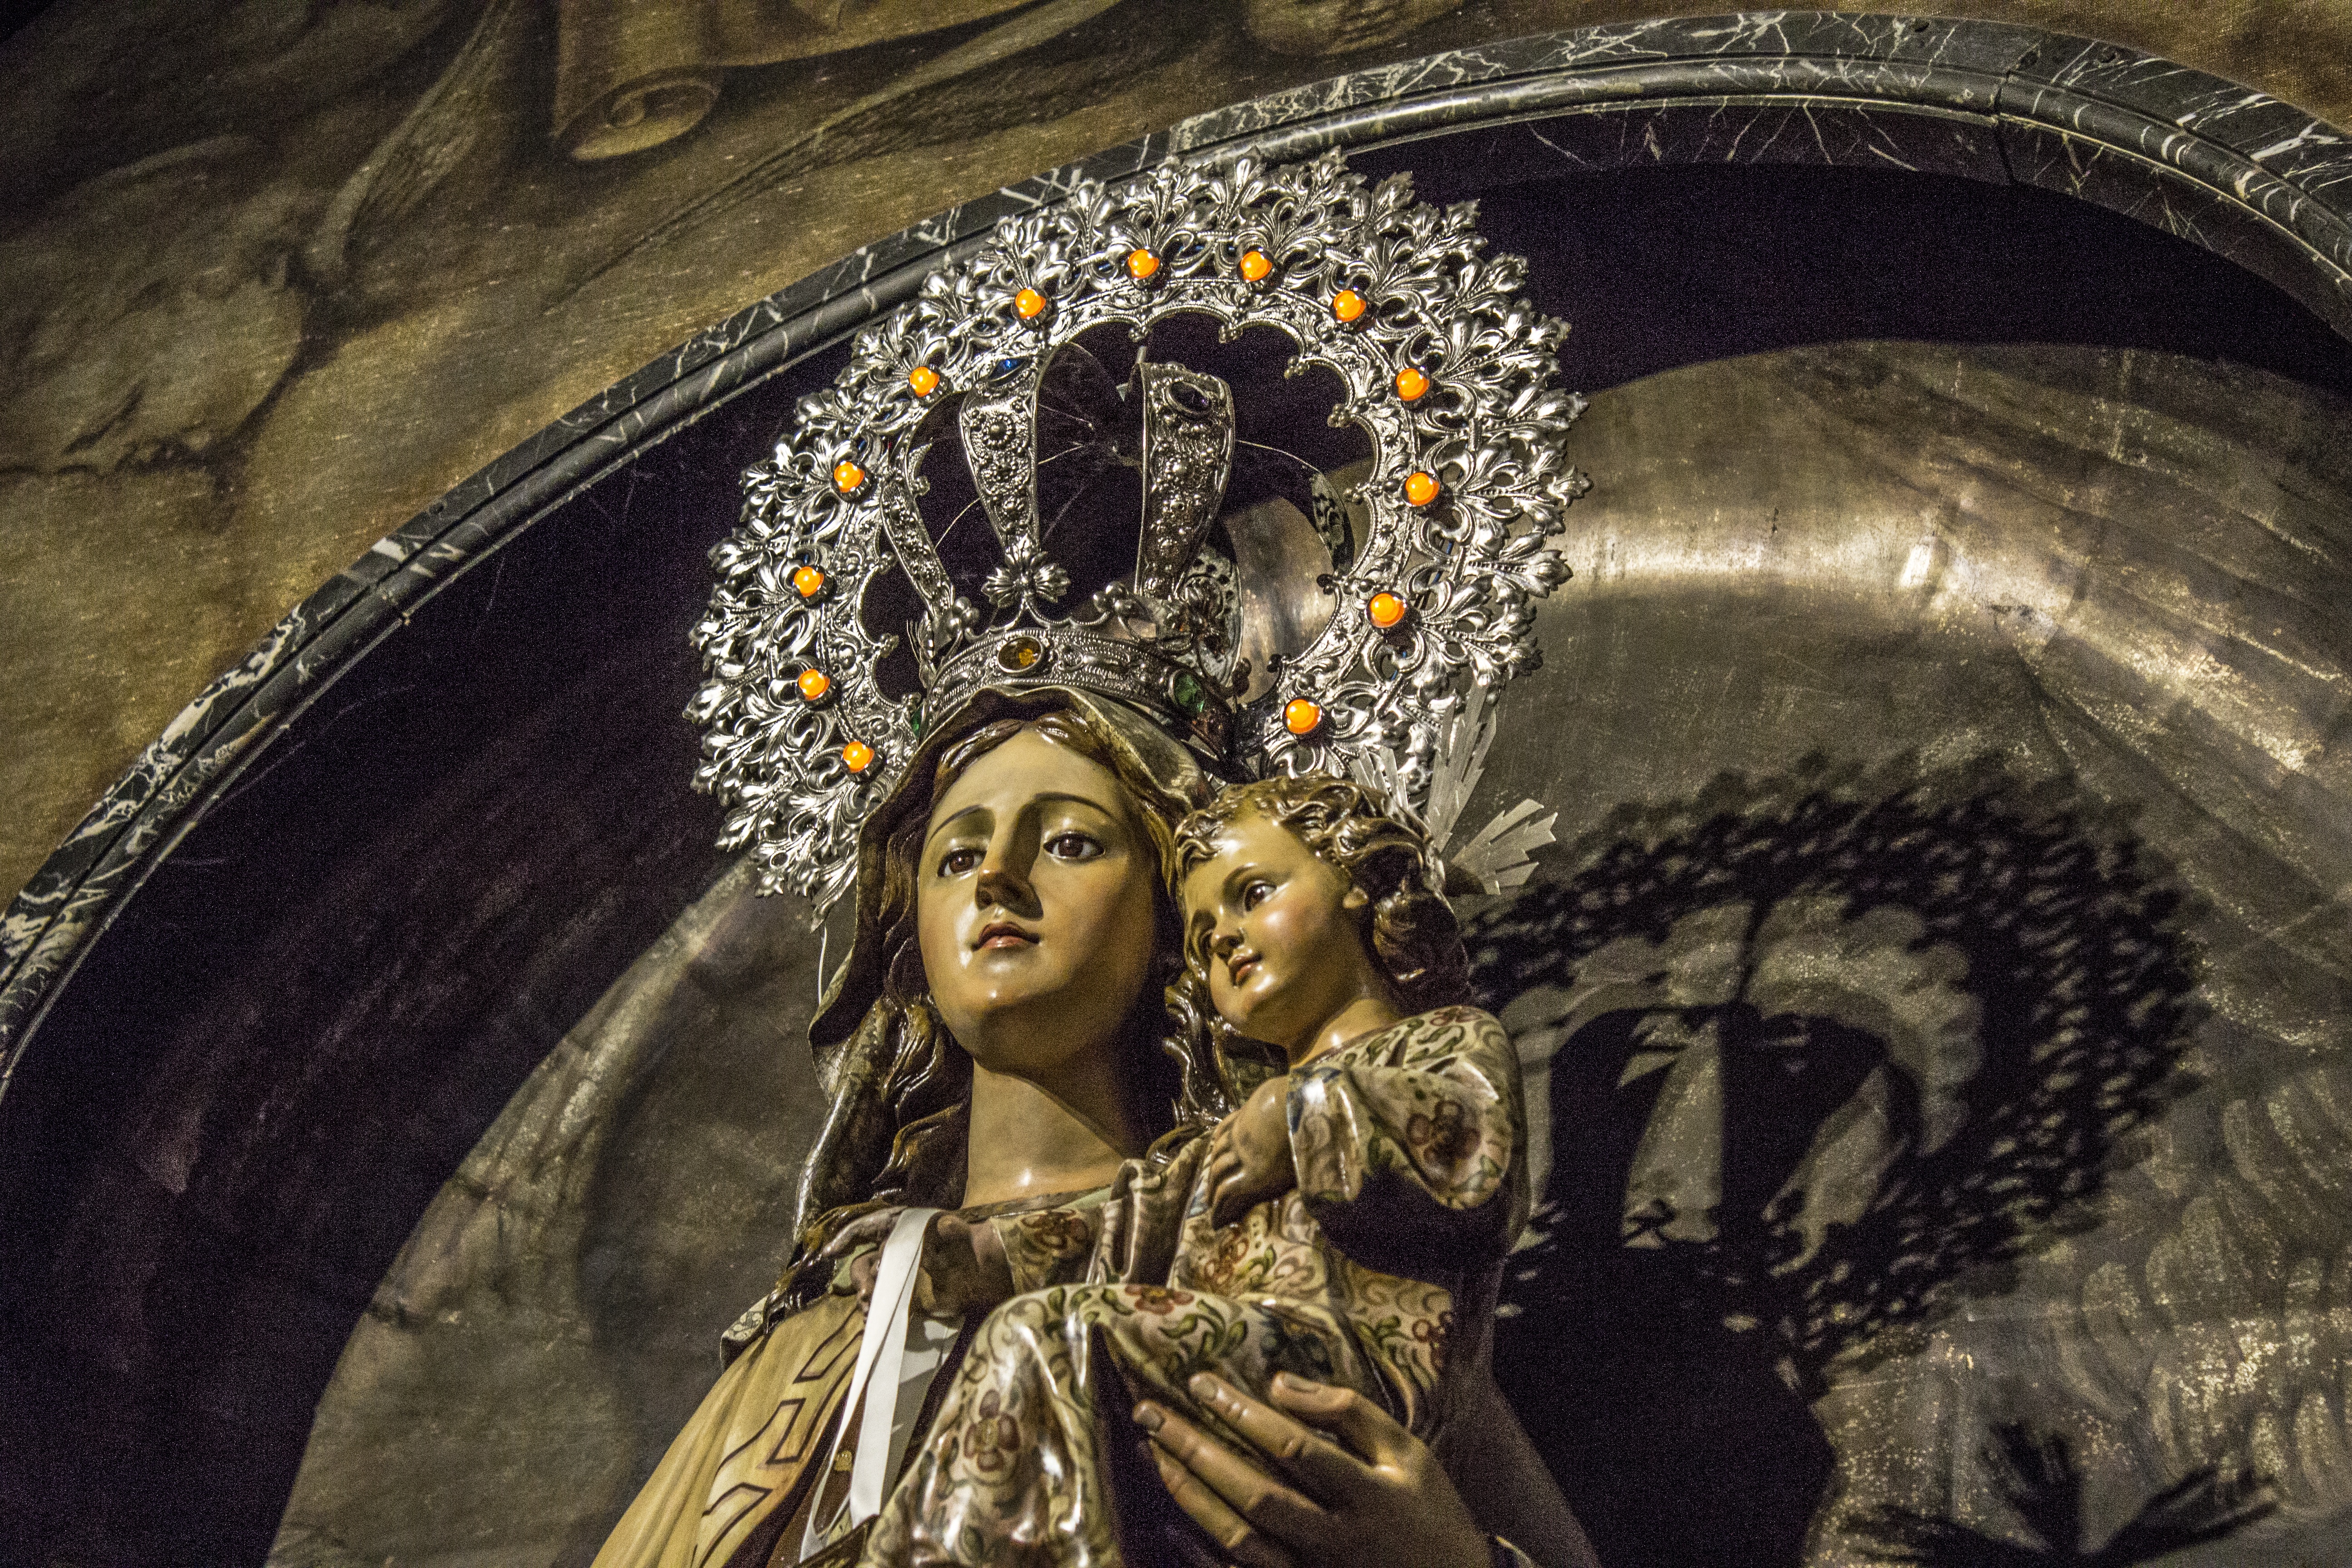
statue, shadow, religion, church, chapel, monarch, crown, religious, catholic, spain, temple, faith, st, easter, virgin, hermitage, devotion, mass, mythology, tenderness, cult, virgin mary, child jesus, ancient history